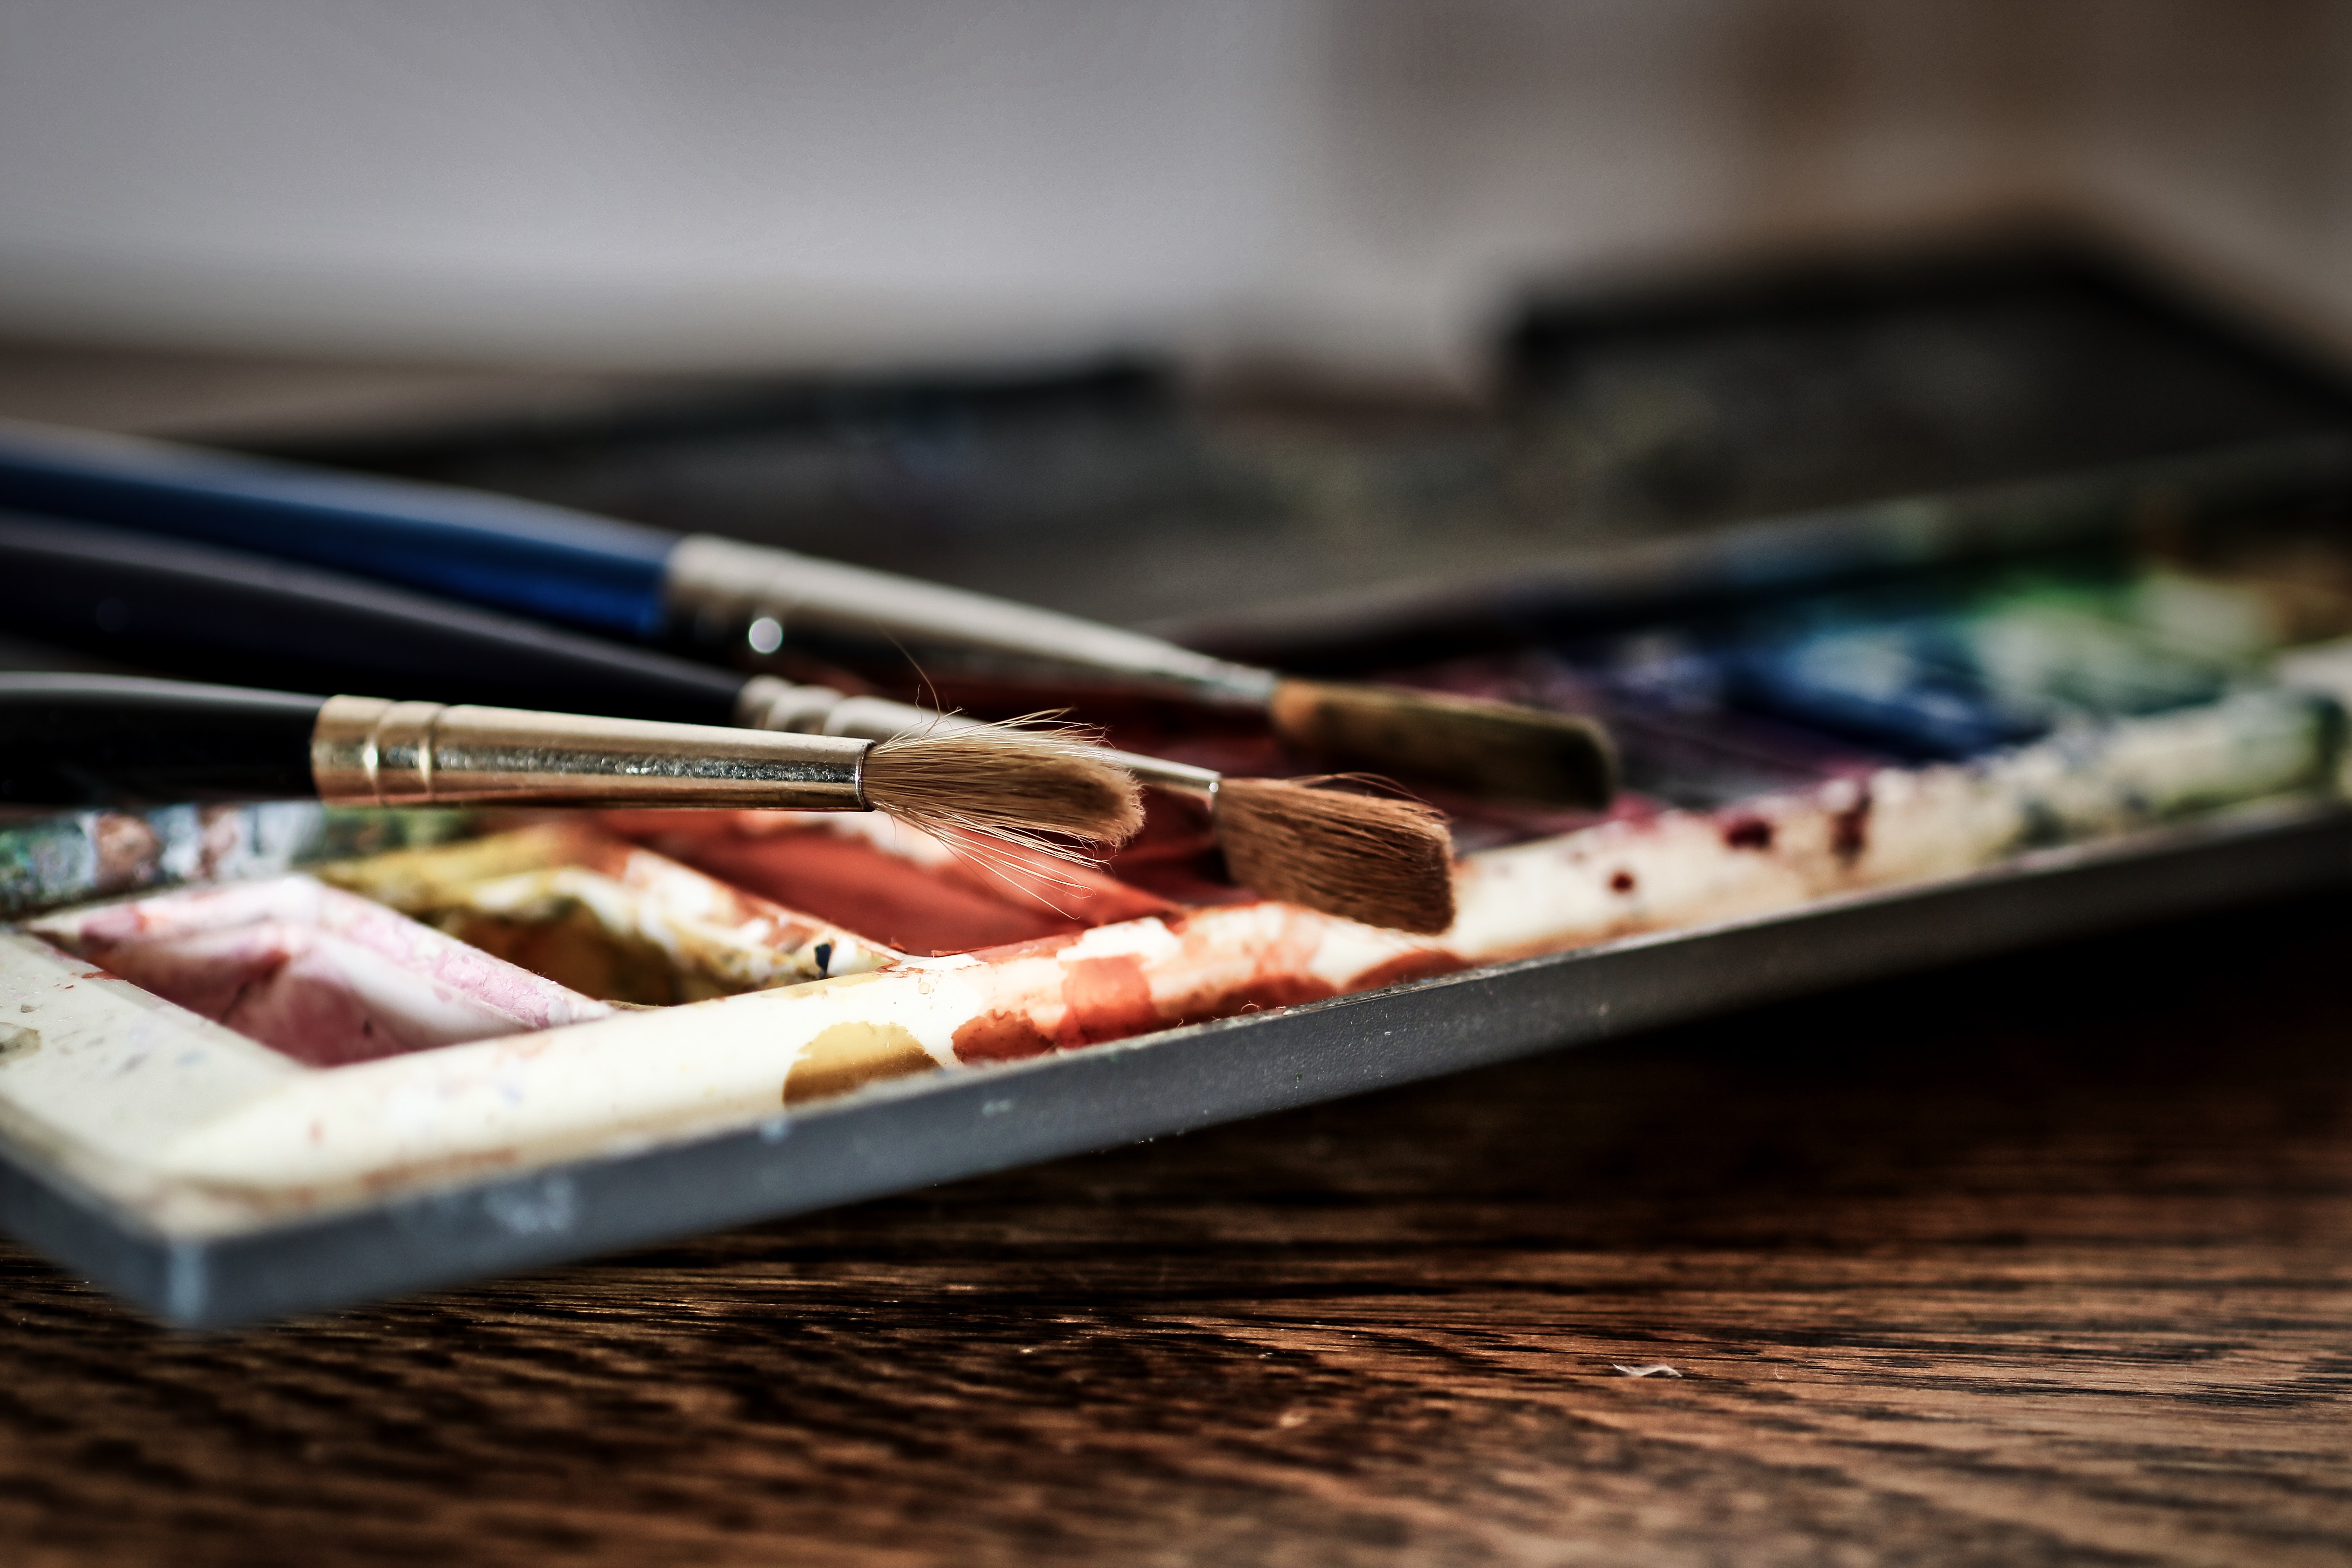
art, art materials, blur, close up, color palette, colorful, colors, colourful, colours, depth of field, focus, paint, paintbrush, watercolor